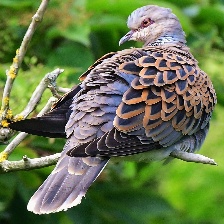
Species: EUROPEAN TURTLE DOVE
Scientific name: STREPTOPELIA TURTUR